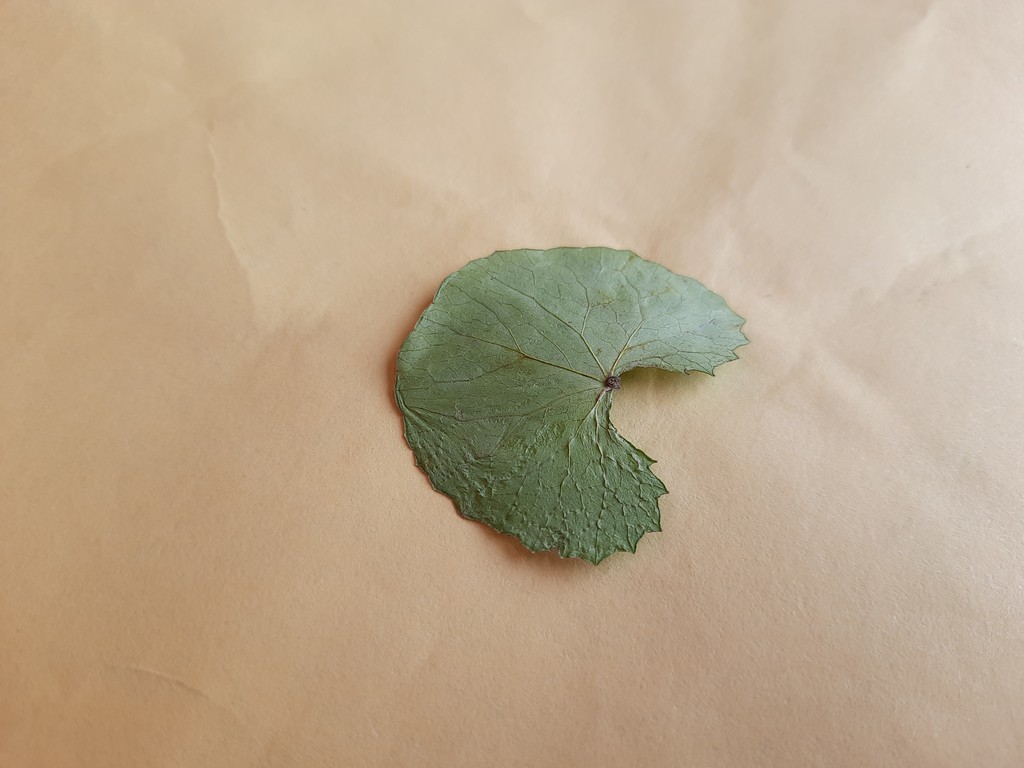
Label: Dried